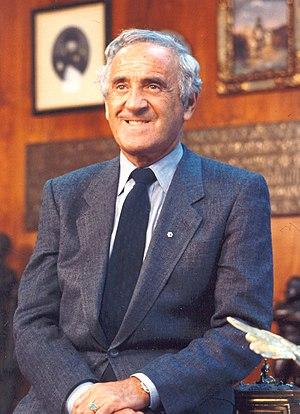
Ben Weider est un homme d'affaires né à Saint-Lin–Laurentides, au Québec, le 1ᵉʳ février 1923 et décédé à Montréal le 17 octobre 2008 à l'âge de 85 ans. Il est connu dans le domaine du culturisme dont il fut président de la fédération internationale et contribua entre autres à lancer la carrière d'Arnold Schwarzenegger. Il est aussi reconnu comme un spécialiste autodidacte de l'histoire napoléonienne. Il fut président de la Société napoléonienne internationale qui défend la mémoire de Napoléon Iᵉʳ.